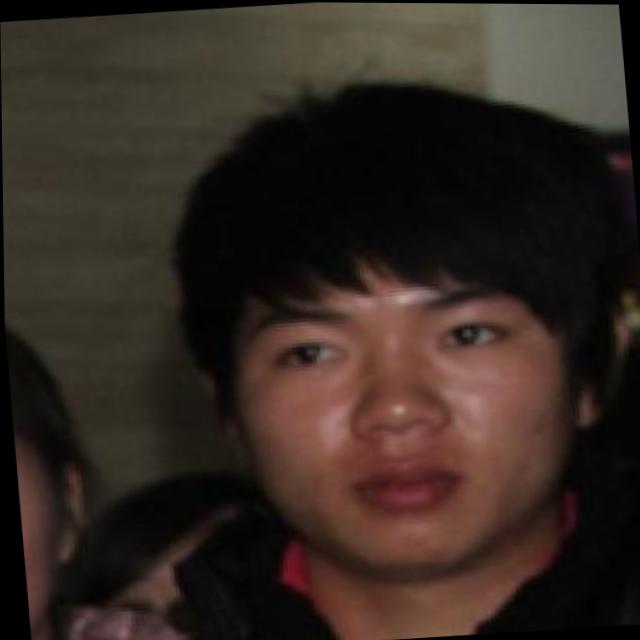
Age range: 13-20